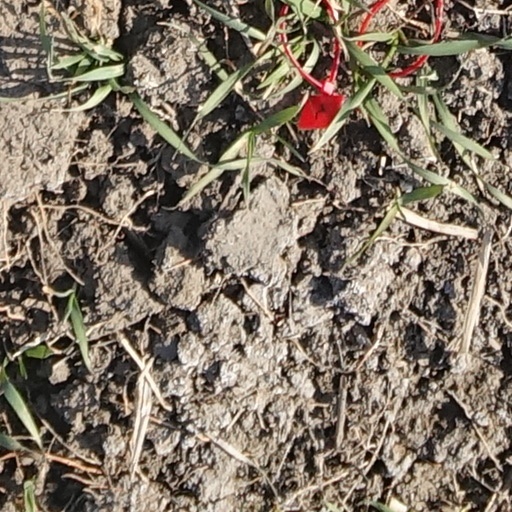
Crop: wheat